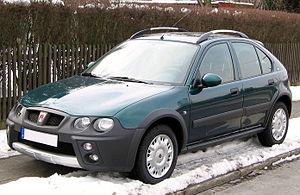
Les voitures de tourisme Rover font partie des groupes Rover Company, British Leyland, Austin Rover Group, British Aerospace puis BMW et Phoenix Venture Holdings.